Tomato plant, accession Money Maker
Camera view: bottom (45 deg); turntable rotation: 150 degrees
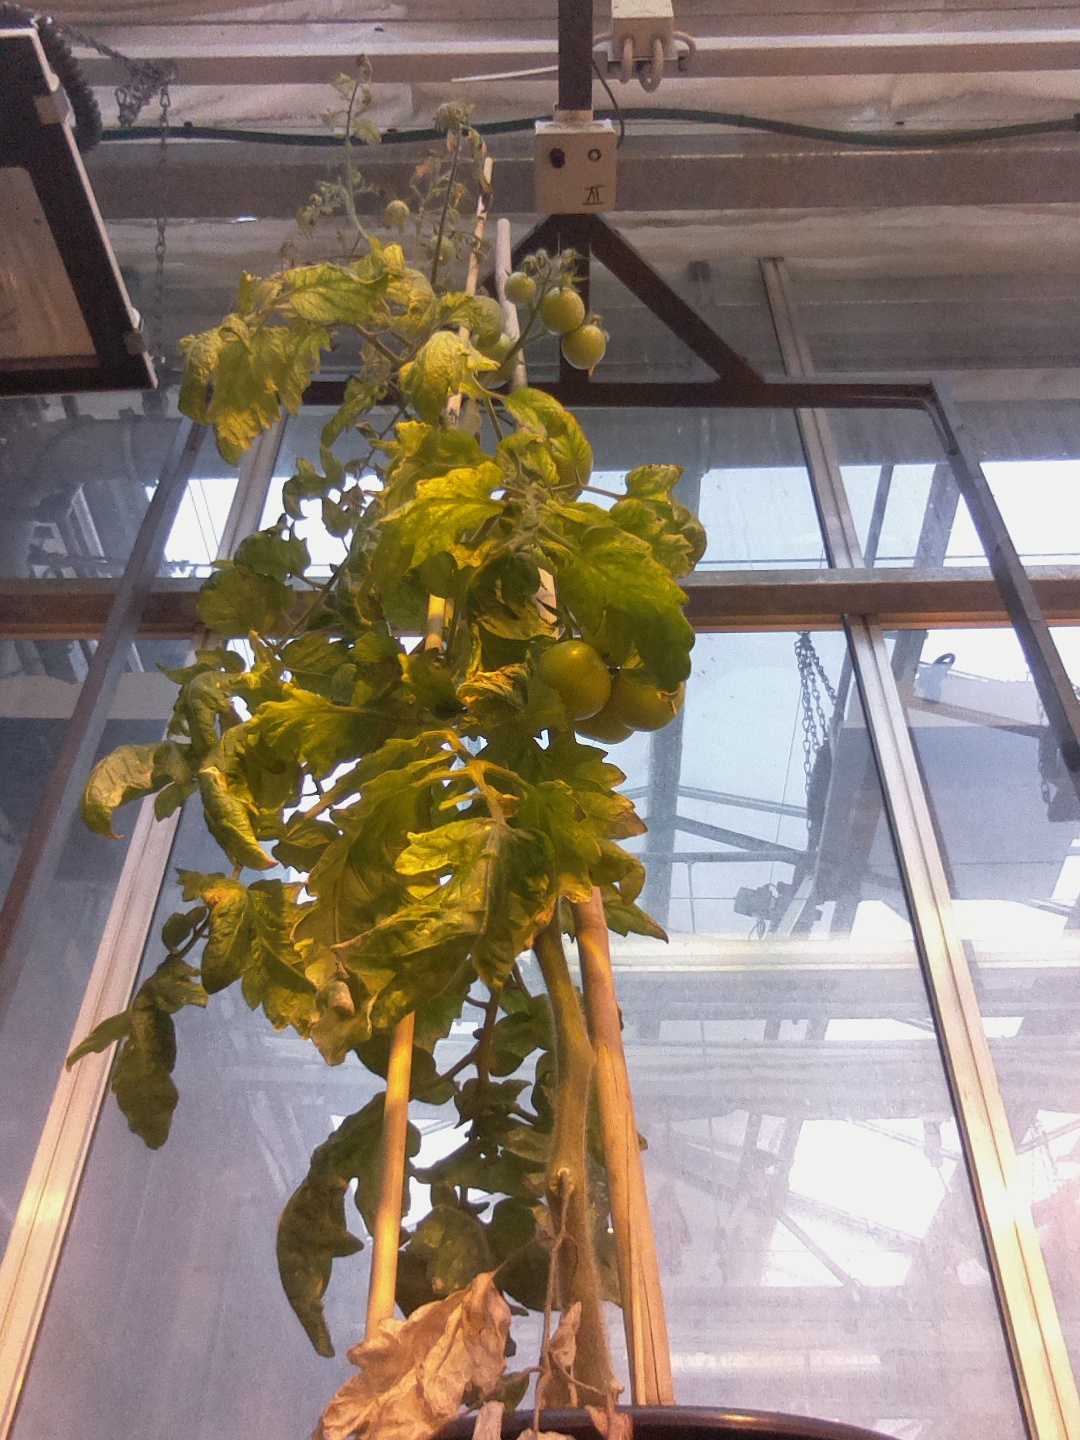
BBCH growth stage 77: 70%-80% of final fruit size